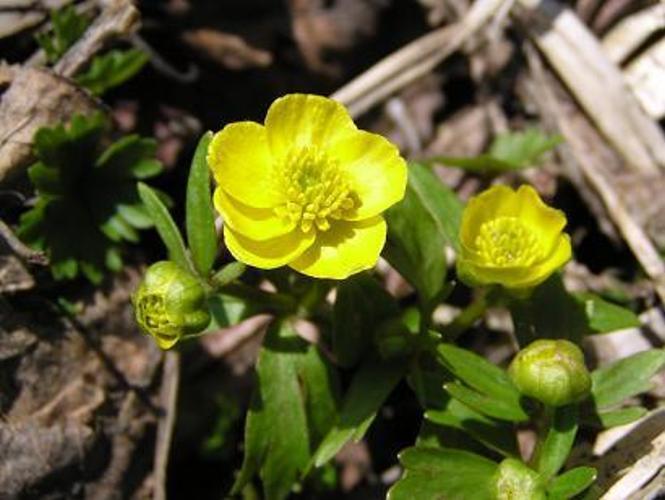
Flower: Buttercup